Maynooth University

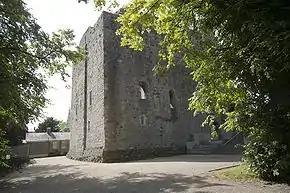
Maynooth Castle at the South Campus gates

Any person who was a student at St Patrick's College, Maynooth, and was conferred with a National University of Ireland degree prior to the creation of the university, is legally considered a graduate of Maynooth University.